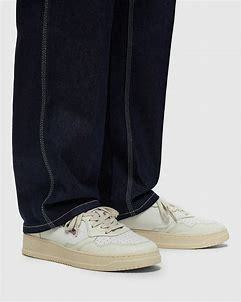
Brand: Autry
Model: Action Shoes Autry Action Medalist